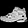
Label: Ankle boot